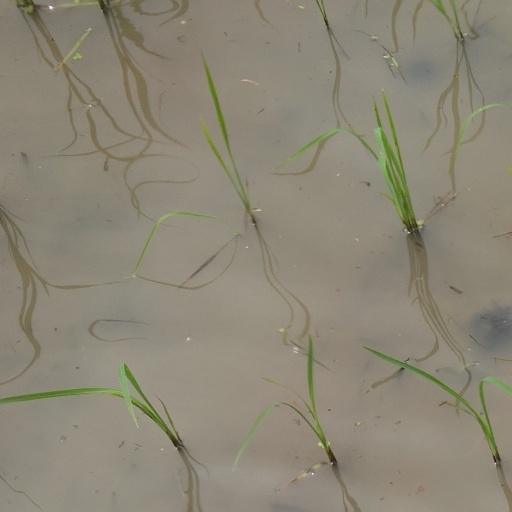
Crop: rice